Karl Begas

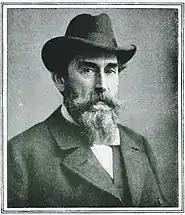
Karl Begas (1904)

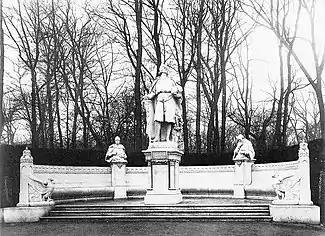
Siegesallee Group 7 (c.1900). Statue of Otto IV, flanked by Johann von Buch (right) and Johann von Kröcher

Karl Begas (23 November 1845 in Berlin – 21 February 1916 in Köthen) was a German sculptor. To distinguish him from his father, he is often referred to as "the younger".